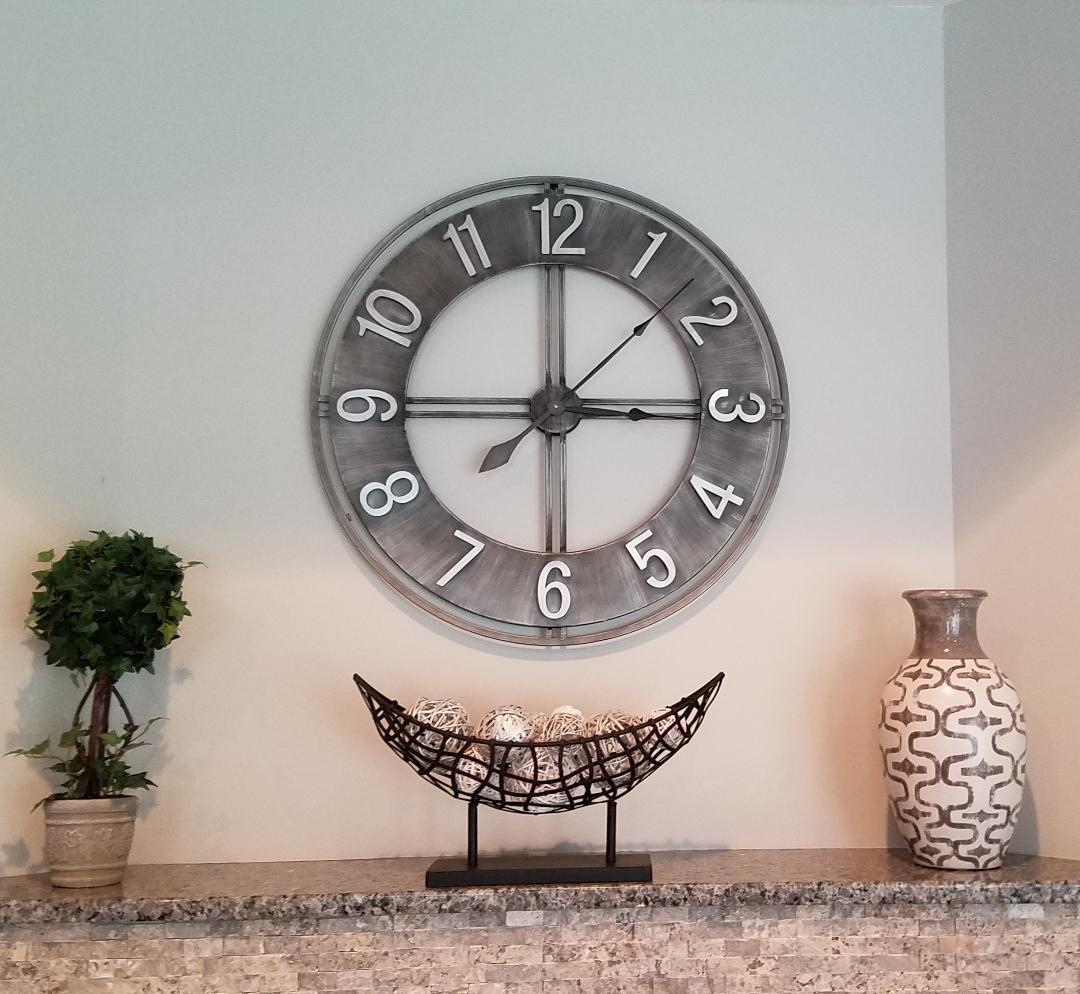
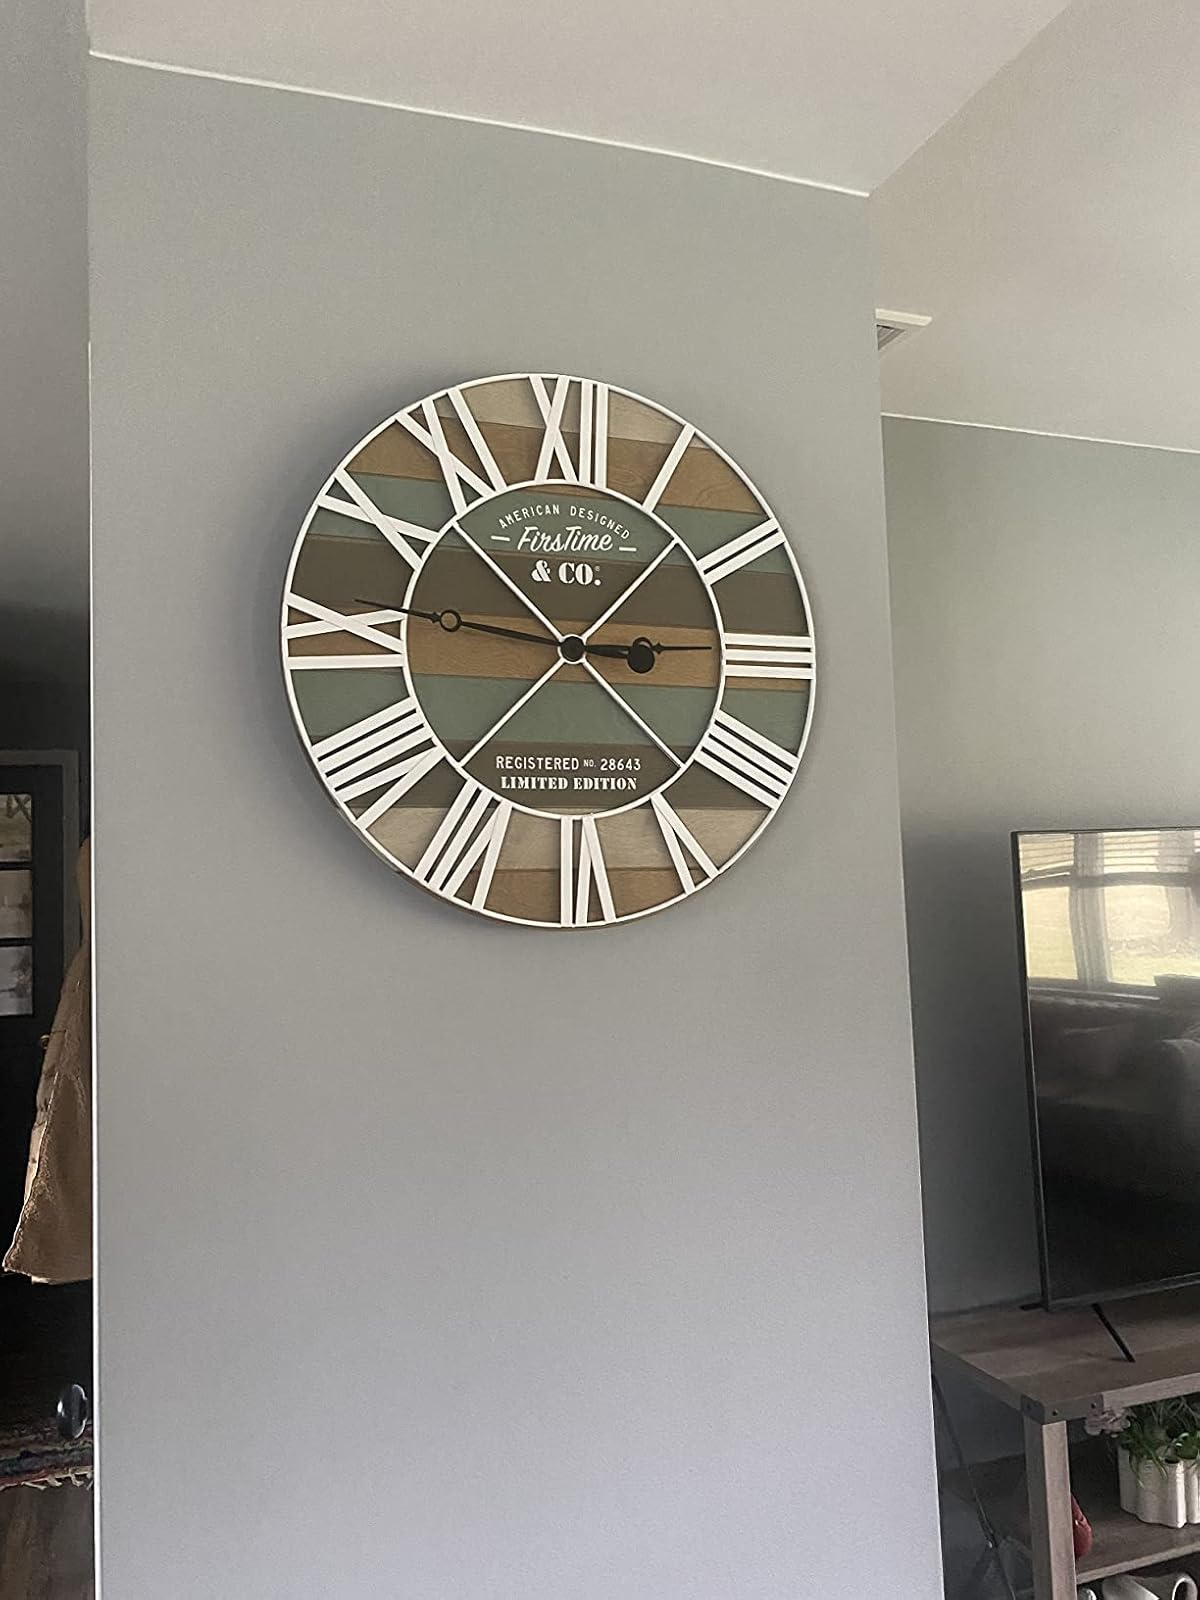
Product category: clock
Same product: no